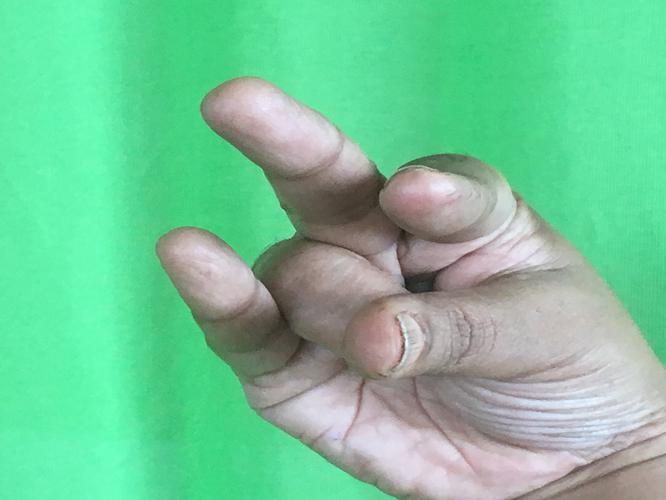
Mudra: Kangulam
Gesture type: single_hand